Nitish Kumar

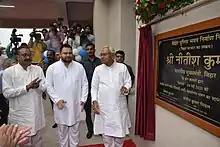
Nitish Kumar and Tejaswi Yadav inaugurating the office building of Bihar Police in 2023.

One of the biggest challenge before Kumar after becoming Chief Minister, during his first term, was deteriorated law and order situation of the state. There were many organised criminal gangs active in the state, and kidnapping was rampant. Besides this, the challenge of left wing extremism in some of the backward areas of the state was also persisting for a long time. Kumar brought the Arms Act, and special courts were set up to expedite the process of conviction of those held under this act. Bringing of the Arms Act and stringent implementation brought two-way benefits for the Government; first, it became easy for the police to arrest a criminal and second, the use of lethal weapons became prohibited.